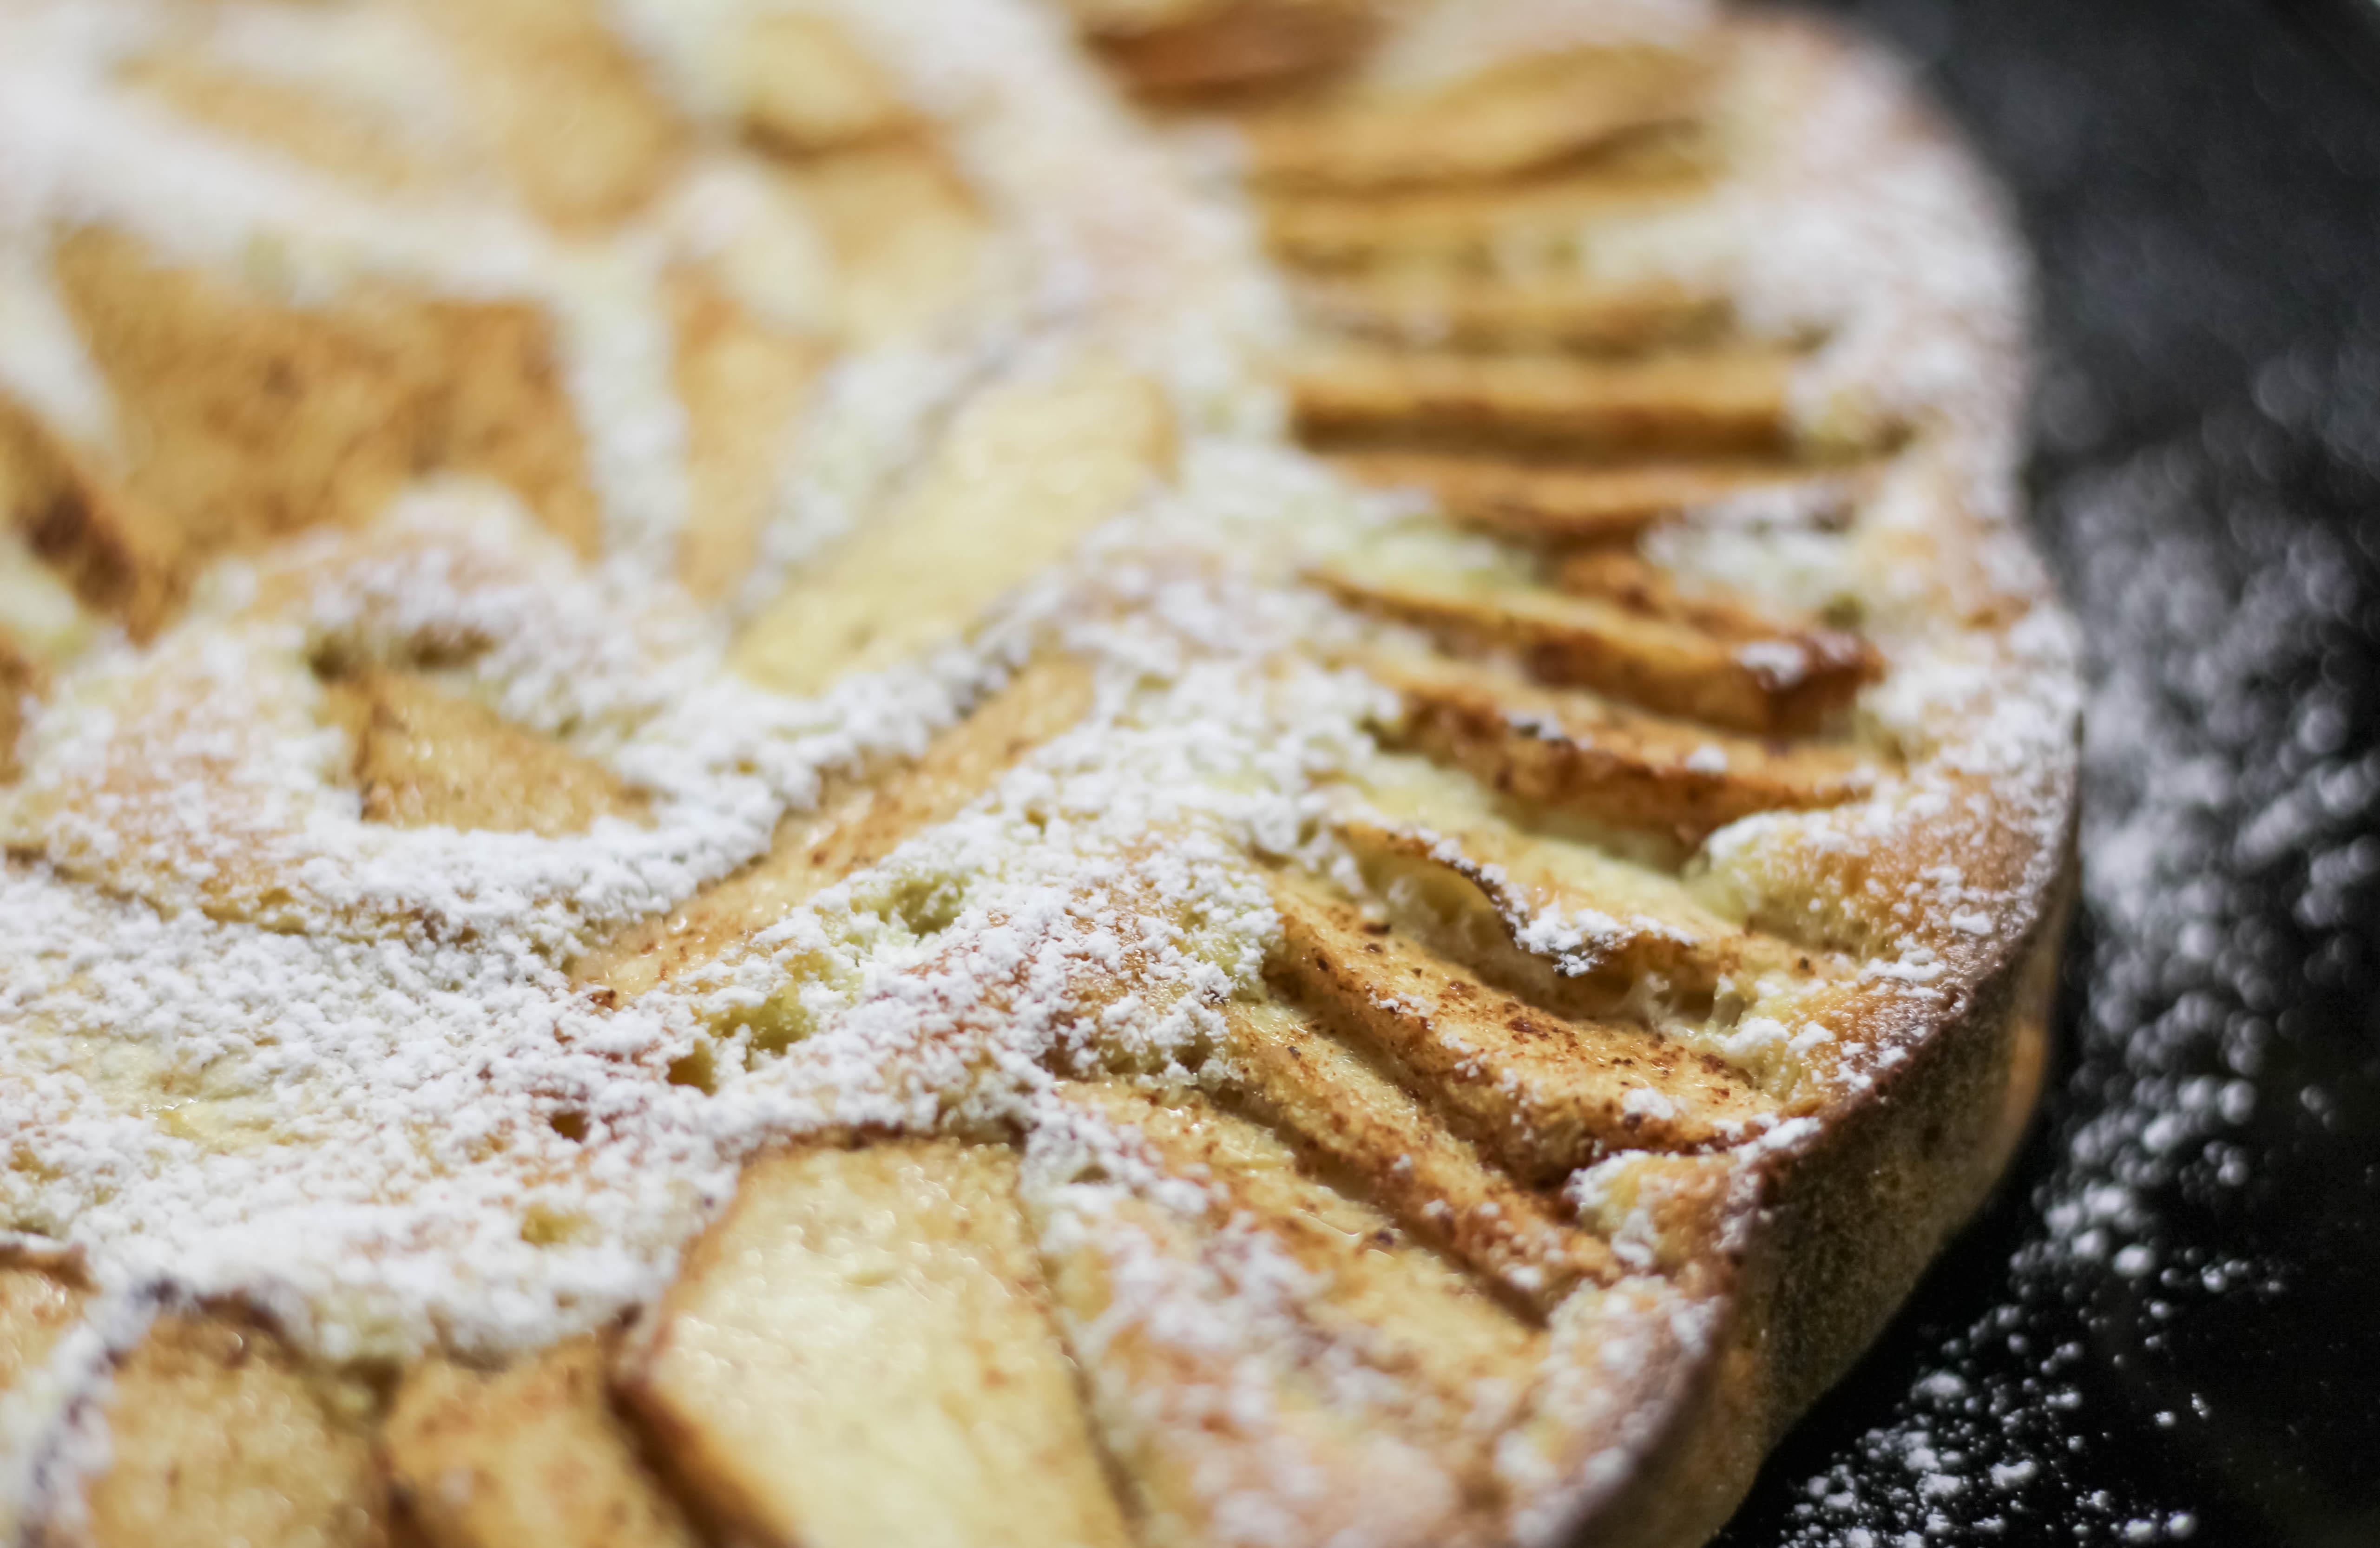
pie, apple pie, pastries, food, ingredient, recipe, staple food, powdered sugar, dish, baked goods, cuisine, fast food, gluten, dessert, finger food, sweetness, comfort food, produce, baking, breakfast, side dish, wood, snack, cooking, animal product, pastry, sugar, american food, italian food, waffle, kuchen, table, rye bread, biga, vegetarian food